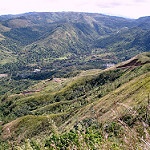
Scene: Outdoor